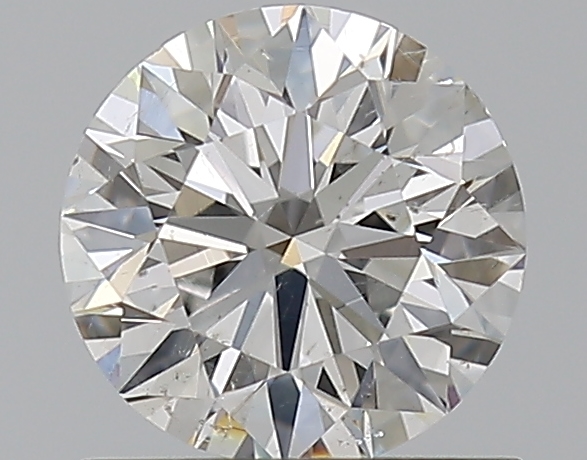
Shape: round
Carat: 0.72
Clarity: SI1
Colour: G
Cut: EX
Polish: EX
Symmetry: EX
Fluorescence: N
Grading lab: GIA
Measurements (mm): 5.71 x 5.74 x 3.56